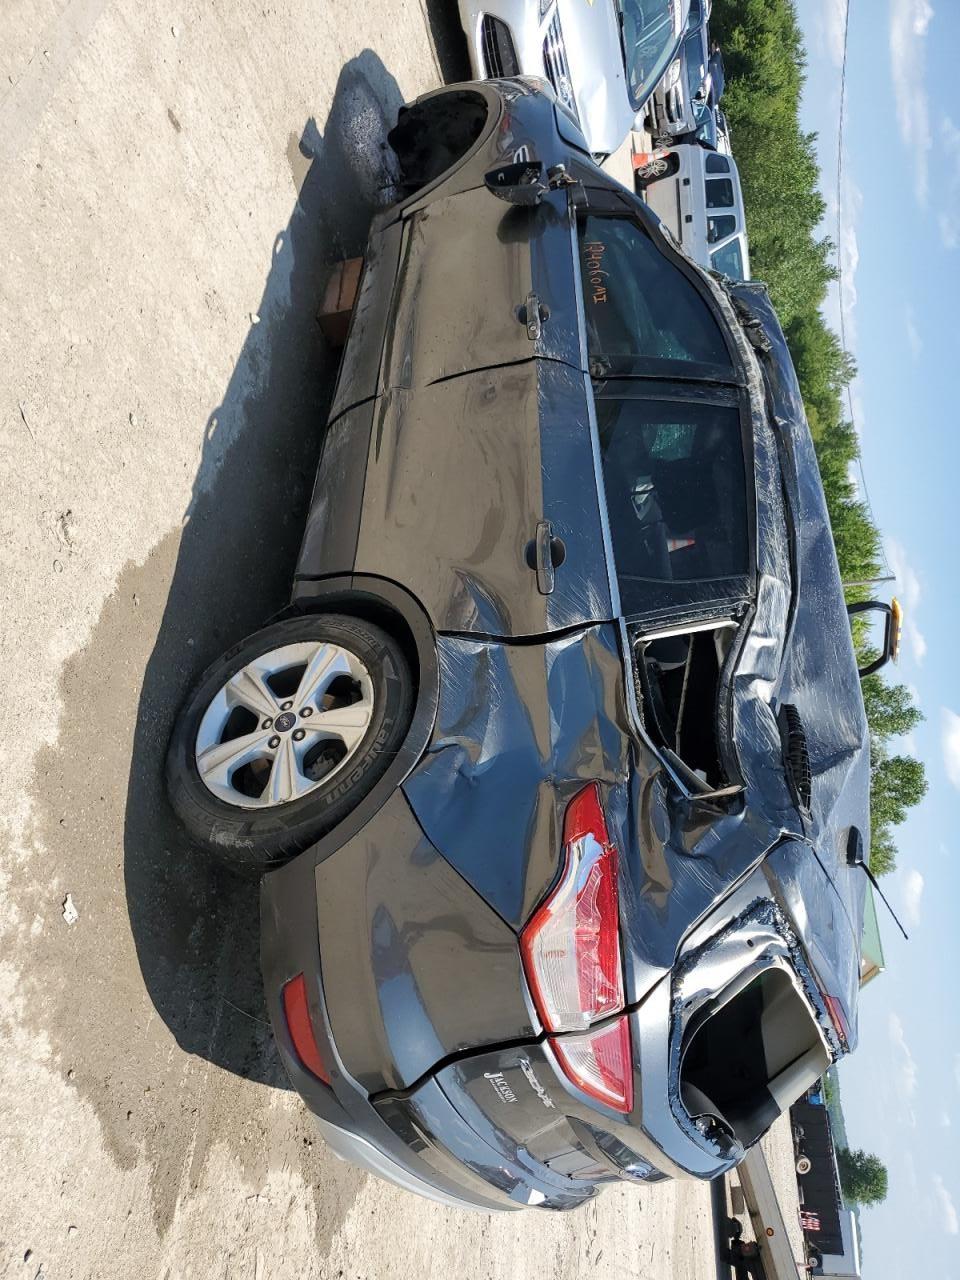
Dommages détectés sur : capot, pare-brise avant, aile avant droite, aile avant gauche, porte avant droite, porte avant gauche, porte arrière droite, porte arrière gauche, aile arrière droite, aile arrière gauche, pare-brise arrière, malle, feu arrière droit, feu arrière gauche, plaque d'immatriculation arrière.
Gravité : majeur